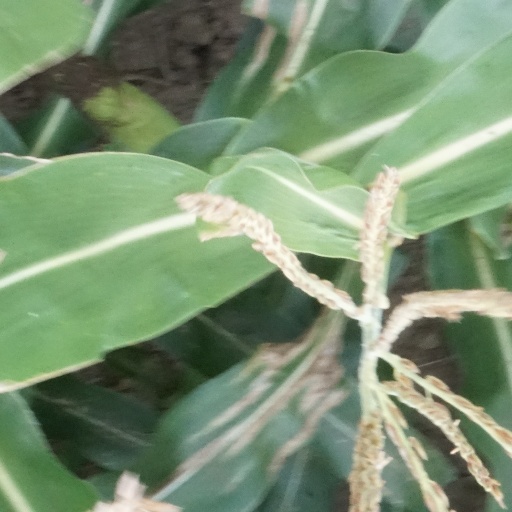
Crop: maize; corn